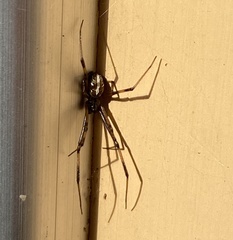
Species: Lactrodectus_hesperus